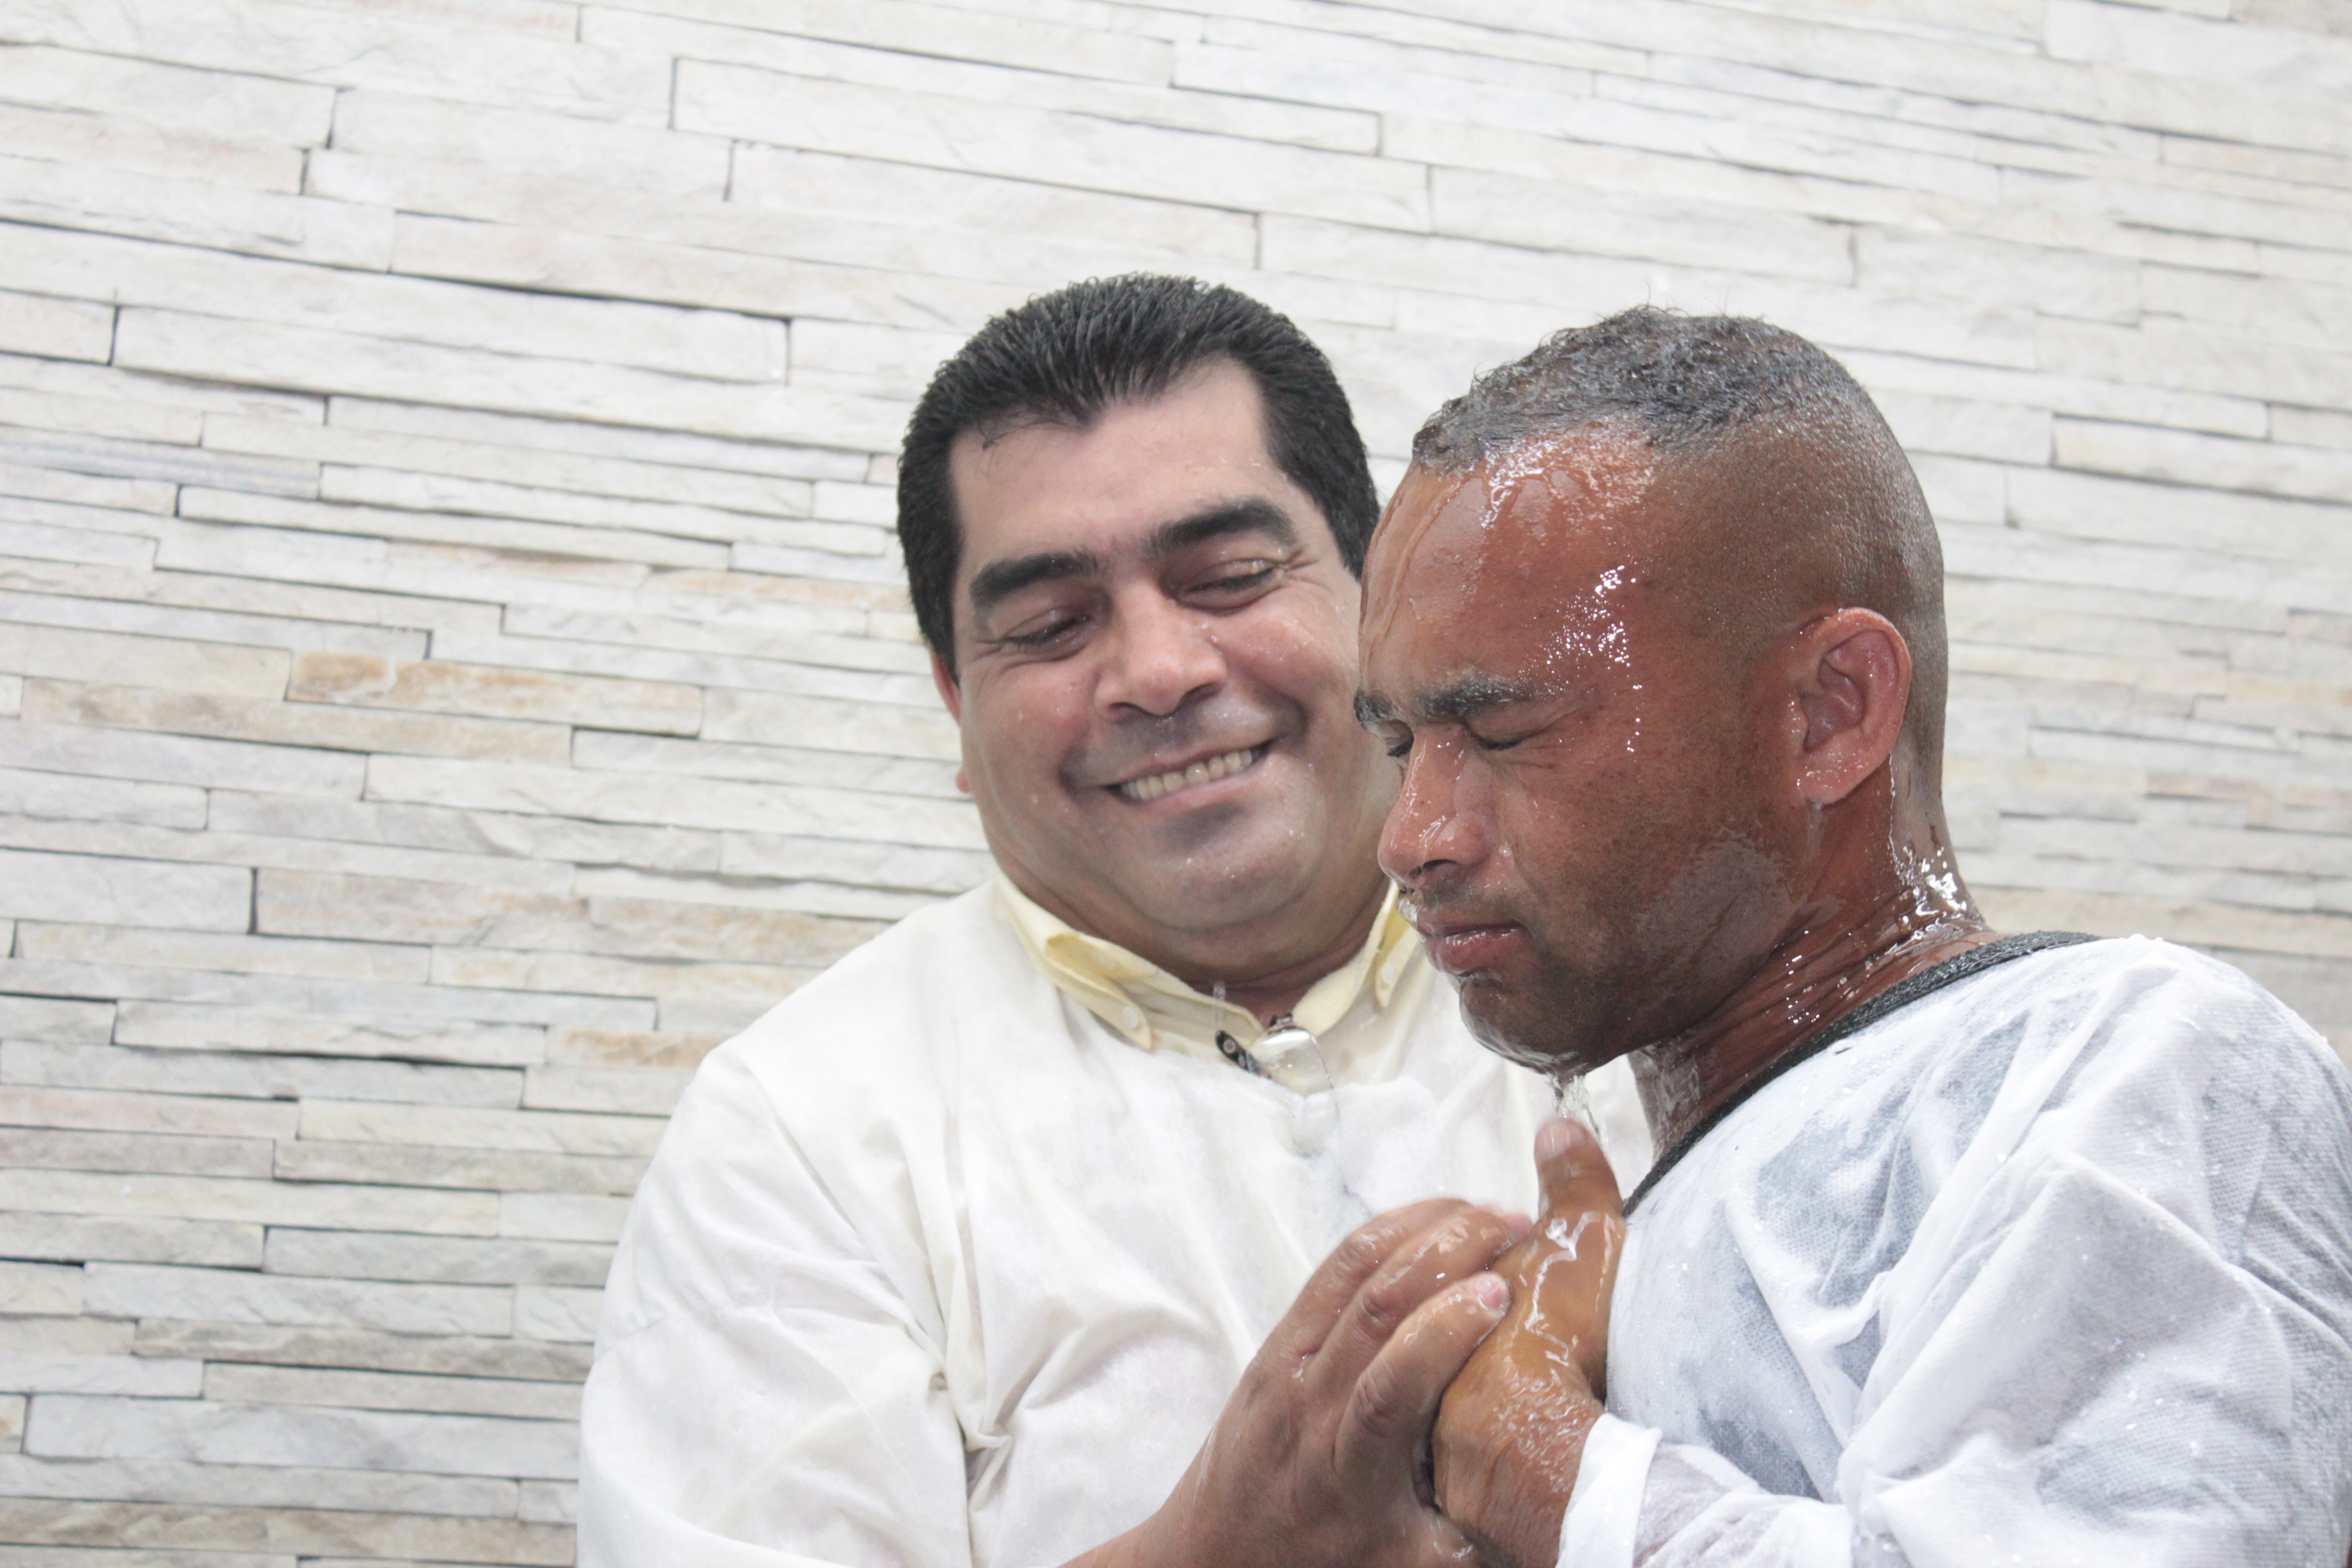
man, water, person, people, male, groom, marriage, senior citizen, family, ceremony, photograph, baptism, pastor